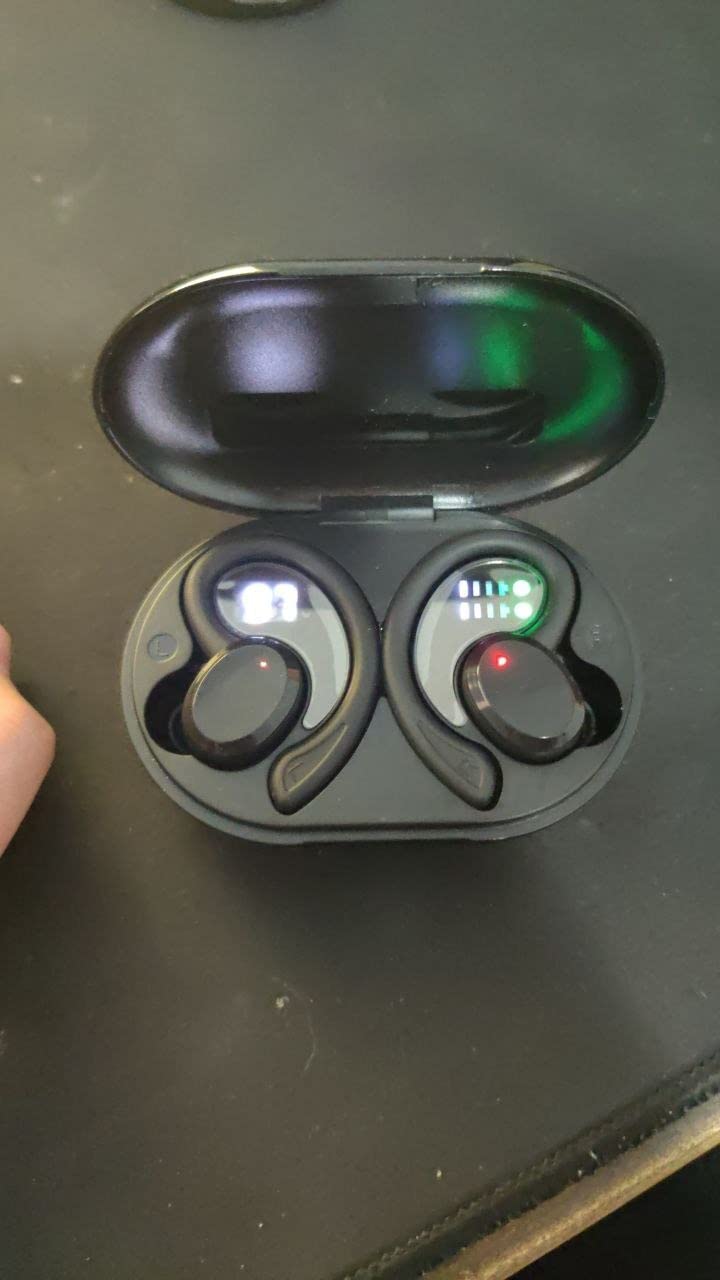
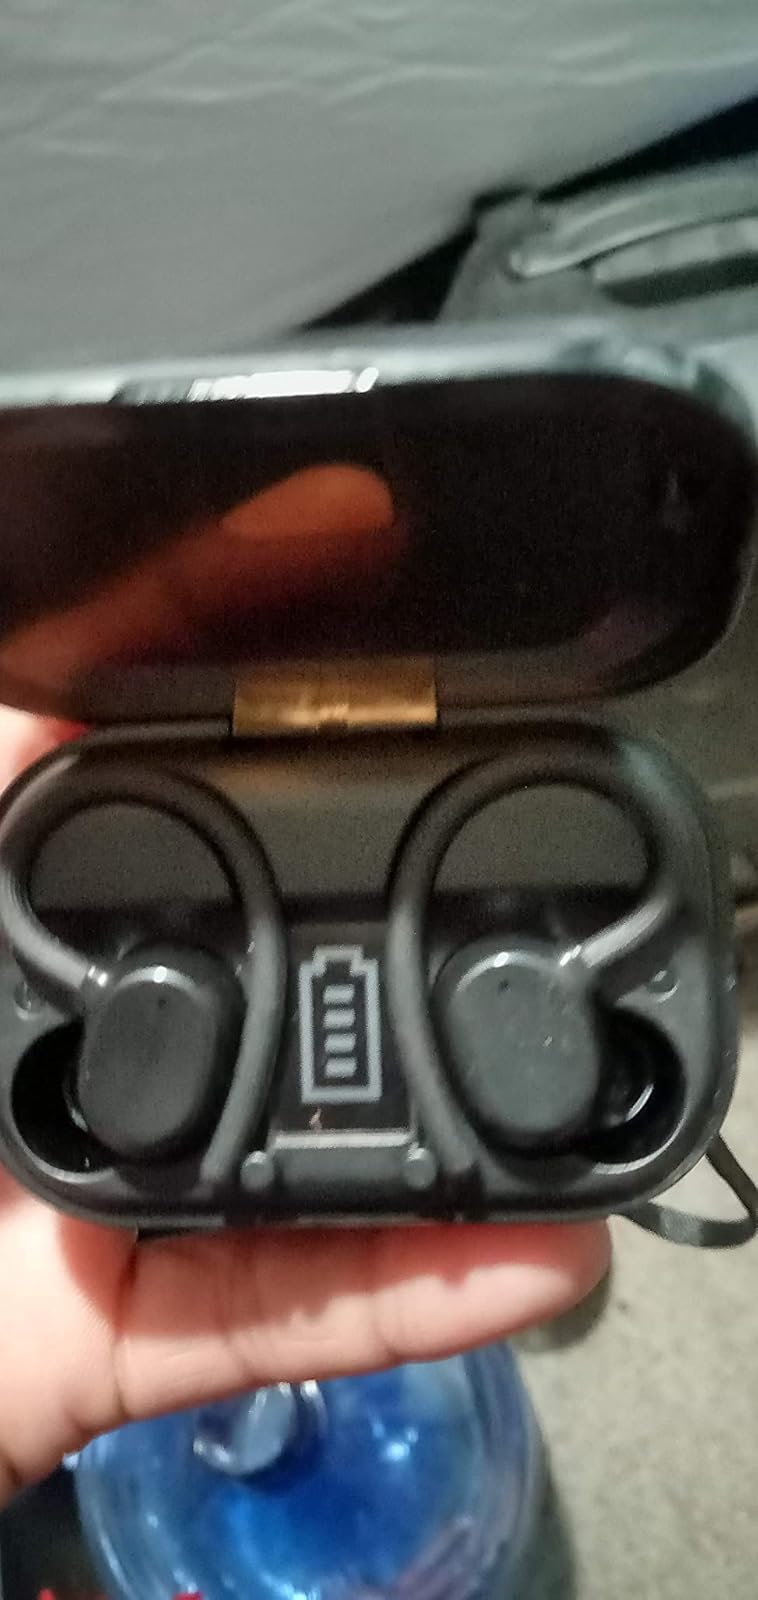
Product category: earbuds
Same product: no